Commotio cordis

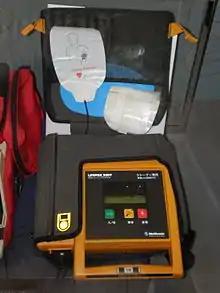
Defibrillator training kit

Automated external defibrillators (AED) and prompt CPR helped to increase the survival rate to 58 percent. CPR and defibrillation must be started urgently (within three minutes) to avoid the death of the person impacted. To assure life-saving procedures and equipment are in place at events where impact injuries are possible, clinical recommendations state that "communities and school districts reexamine the need for accessible automatic defibrillators and CPR-trained coaches at organized sporting events for children."